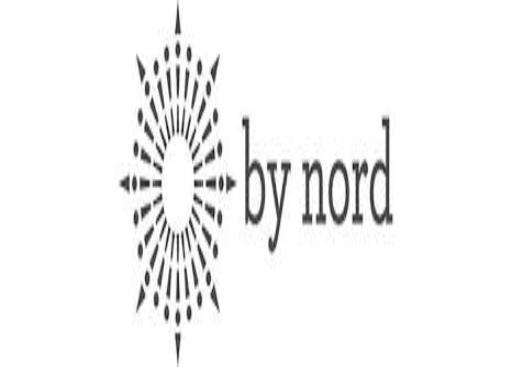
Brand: by nord
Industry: Others